Louvre Abu Dhabi

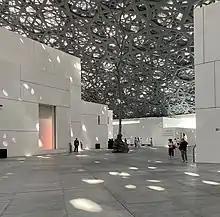
The central space under the building's dome, with Giuseppe Penone's "Leaves of Light"

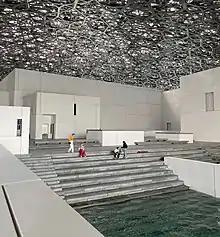
Water and light under the dome

During the initial Concept Design phase in 2006-2007, Jean Nouvel and his team designed the museum as a "seemingly floating dome structure"; its web-patterned dome allowing the sun to filter through. The overall effect is meant to represent "rays of sunlight passing through date palm fronds in an oasis." The total area of the museum will be approximately . The permanent collection will occupy , and the temporary exhibitions will take place over .